Jacques Songo'o

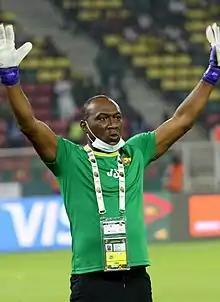
Songo'o in 2022

Jacques Celestin Songo'o (born 17 March 1964) is a Cameroonian former professional football goalkeeper who is the current goalkeeping coach of the Cameroon national team.